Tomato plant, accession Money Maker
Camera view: tilt-top (135 deg); turntable rotation: 330 degrees
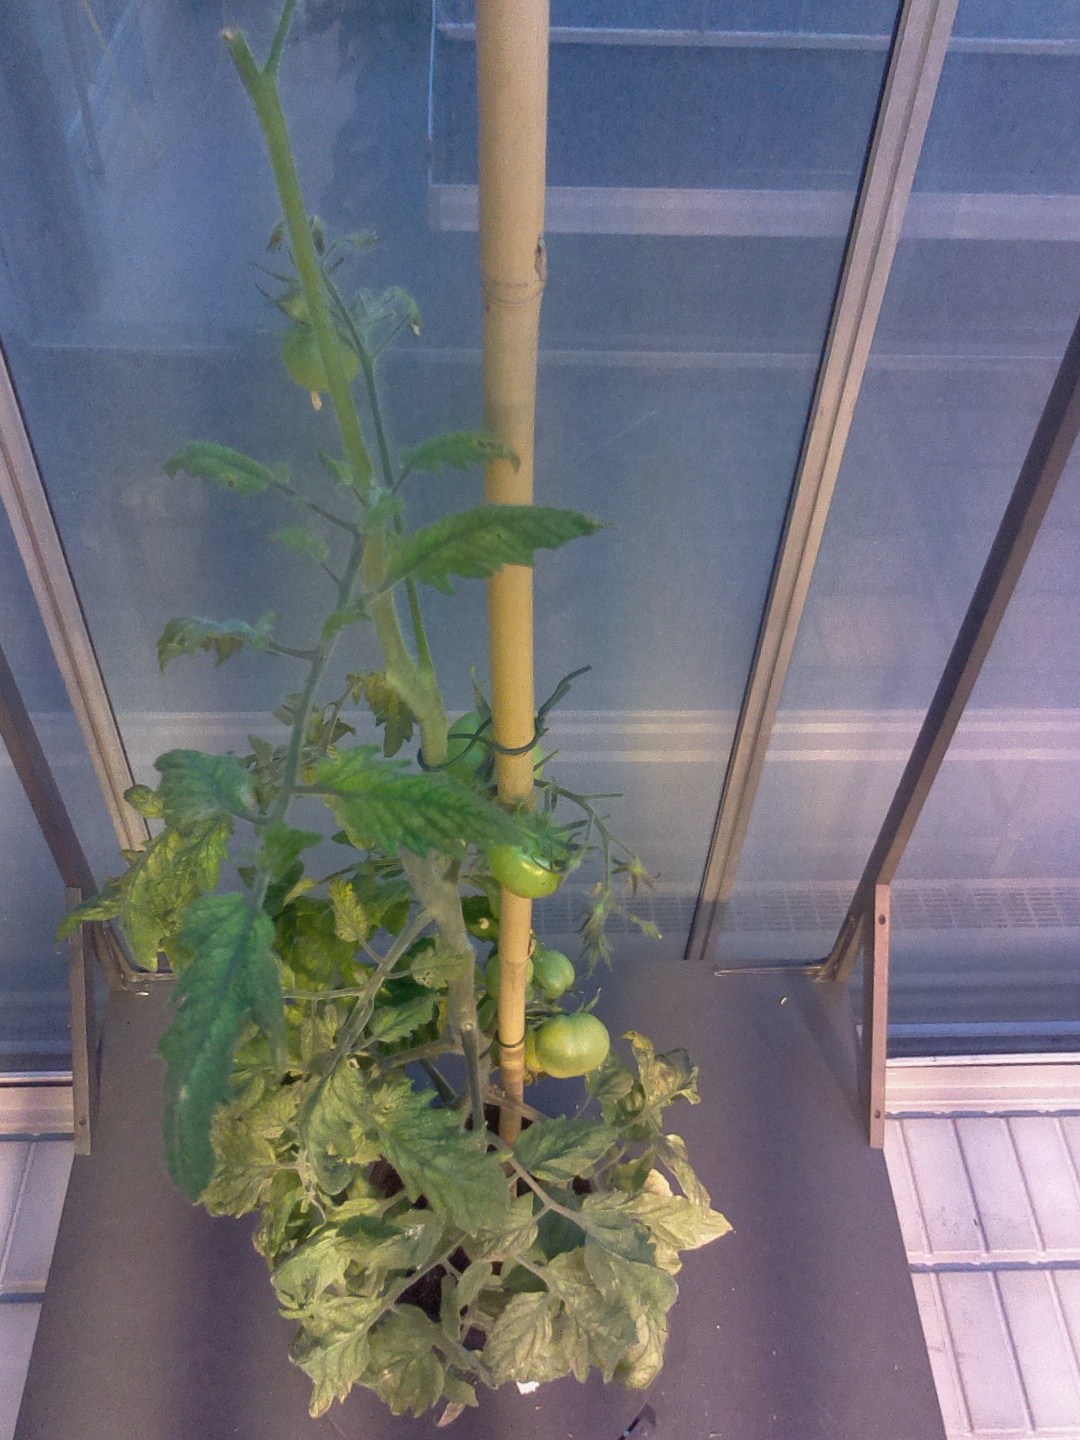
BBCH growth stage 79: 90% -100% of final fruit size